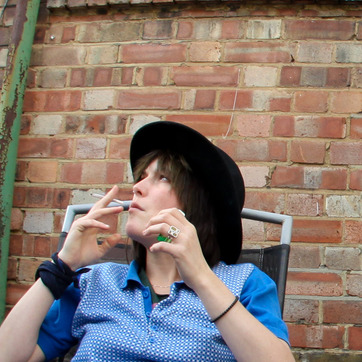
Material: hair